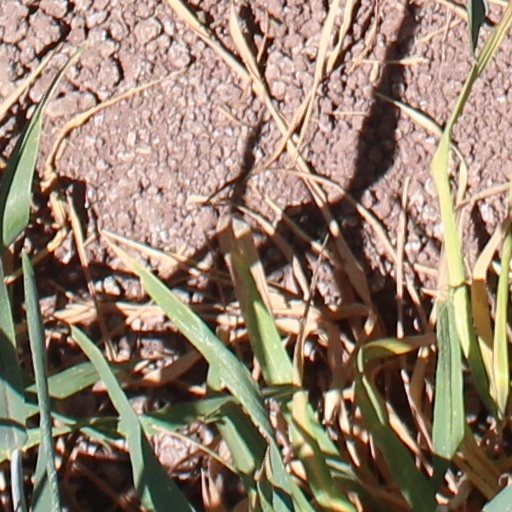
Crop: wheat